Vehicle registration plates of Timor-Leste

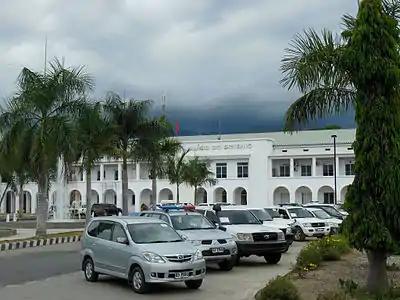
Government vehicles, Palácio do Governo, Dili

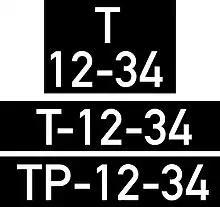
Portuguese Timor vehicle registration plate format

When the country was a Portuguese colony, known as Portuguese Timor, vehicle registrations followed the same format to those used in Portugal, and other colonies, using the prefix T (for "Timor") or alternatively TP for "Timor Português" or Portuguese Timor in Portuguese in white letters on a black background.